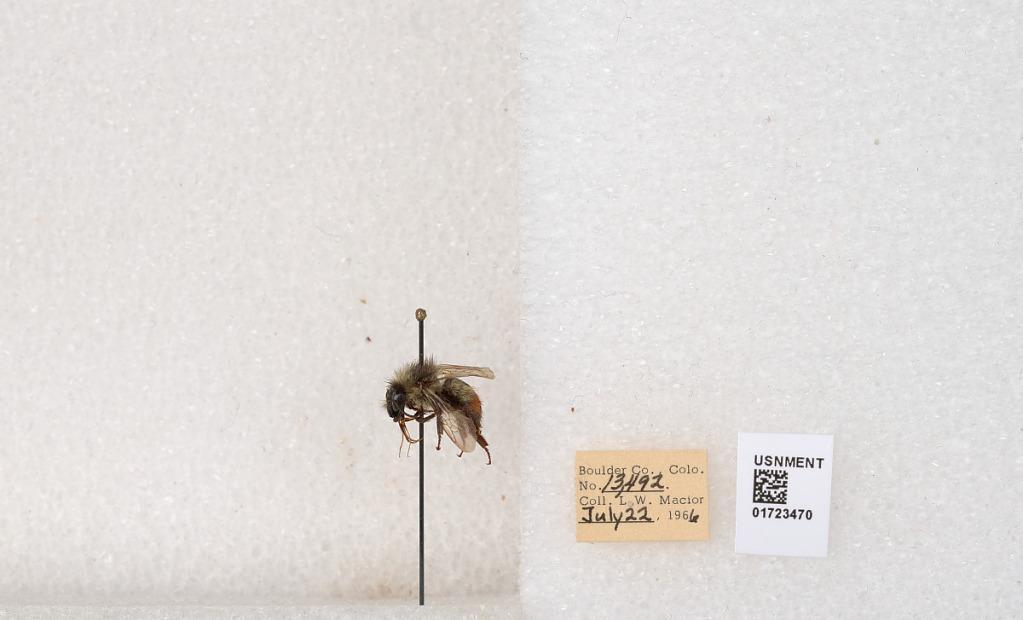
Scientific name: Bombus flavifrons Cresson
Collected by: L. Macior
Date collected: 1966-7-22
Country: United States
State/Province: Colorado
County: Boulder
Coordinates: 40.0925, -105.358